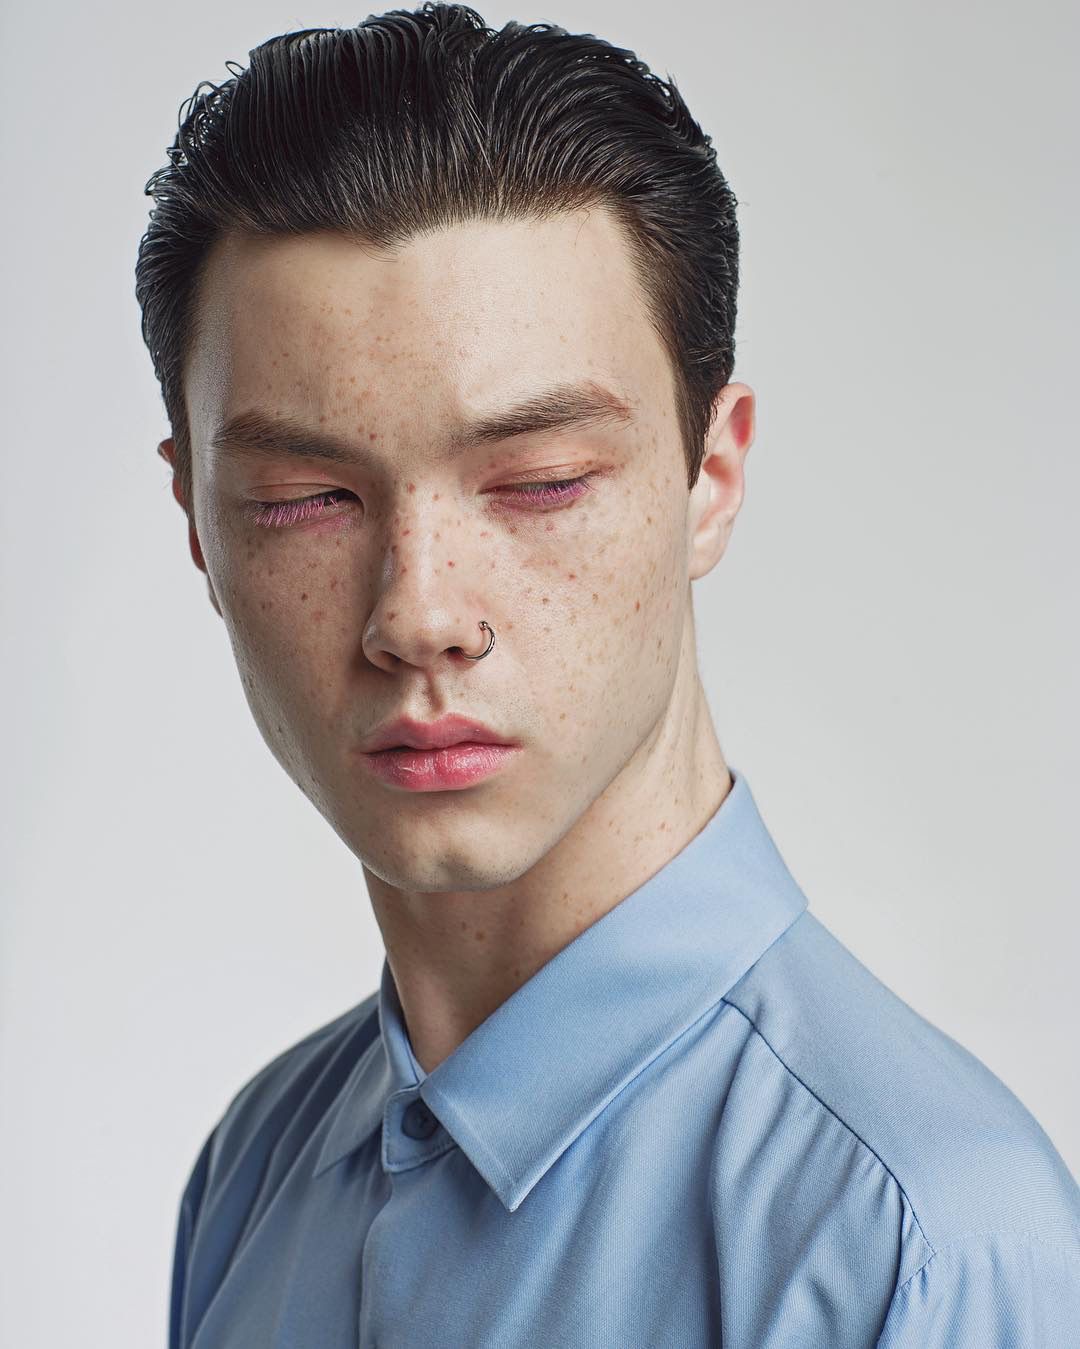
Portrait style: Real Portrait